Galician Academy of the Portuguese Language

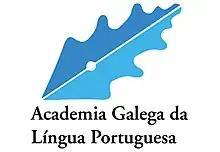

The Galician Academy of the Portuguese Language (Portuguese: "Academia Galega da Língua Portuguesa") or AGLP is a learned institution dedicated to the advancement, study and normalization of Galicia's language. The academy's goal is to promote the study of language and Reintegrationism, the concept that the Galician and Portuguese should be considered one and promote integration within the Lusophony.